Princess Clémentine of Belgium

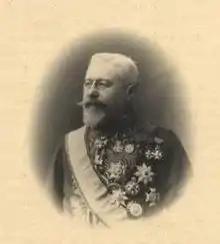
Baron Auguste Goffinet, 1920s.

Queen Marie Henriette increasingly fled the Belgian court to take refuge in Spa where she acquired a villa in 1894; in her mother's absence, Clémentine fulfilled the functions of "first lady" alongside King Leopold II, who protected her from her mother's embittered character and granted her an independence that few unmarried princesses could enjoy at that time. To her sister Stéphanie, Clémentine wrote, "I have a very nice situation, I have my small property, my horses; I got from papa not to go to Spa anymore, because I can't anymore, so that in the summer I will be free".